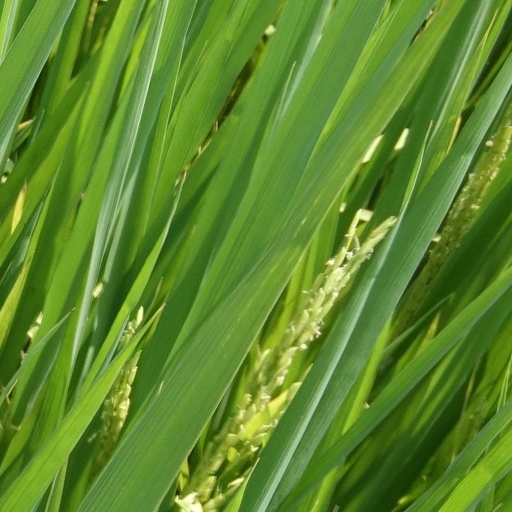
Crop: rice